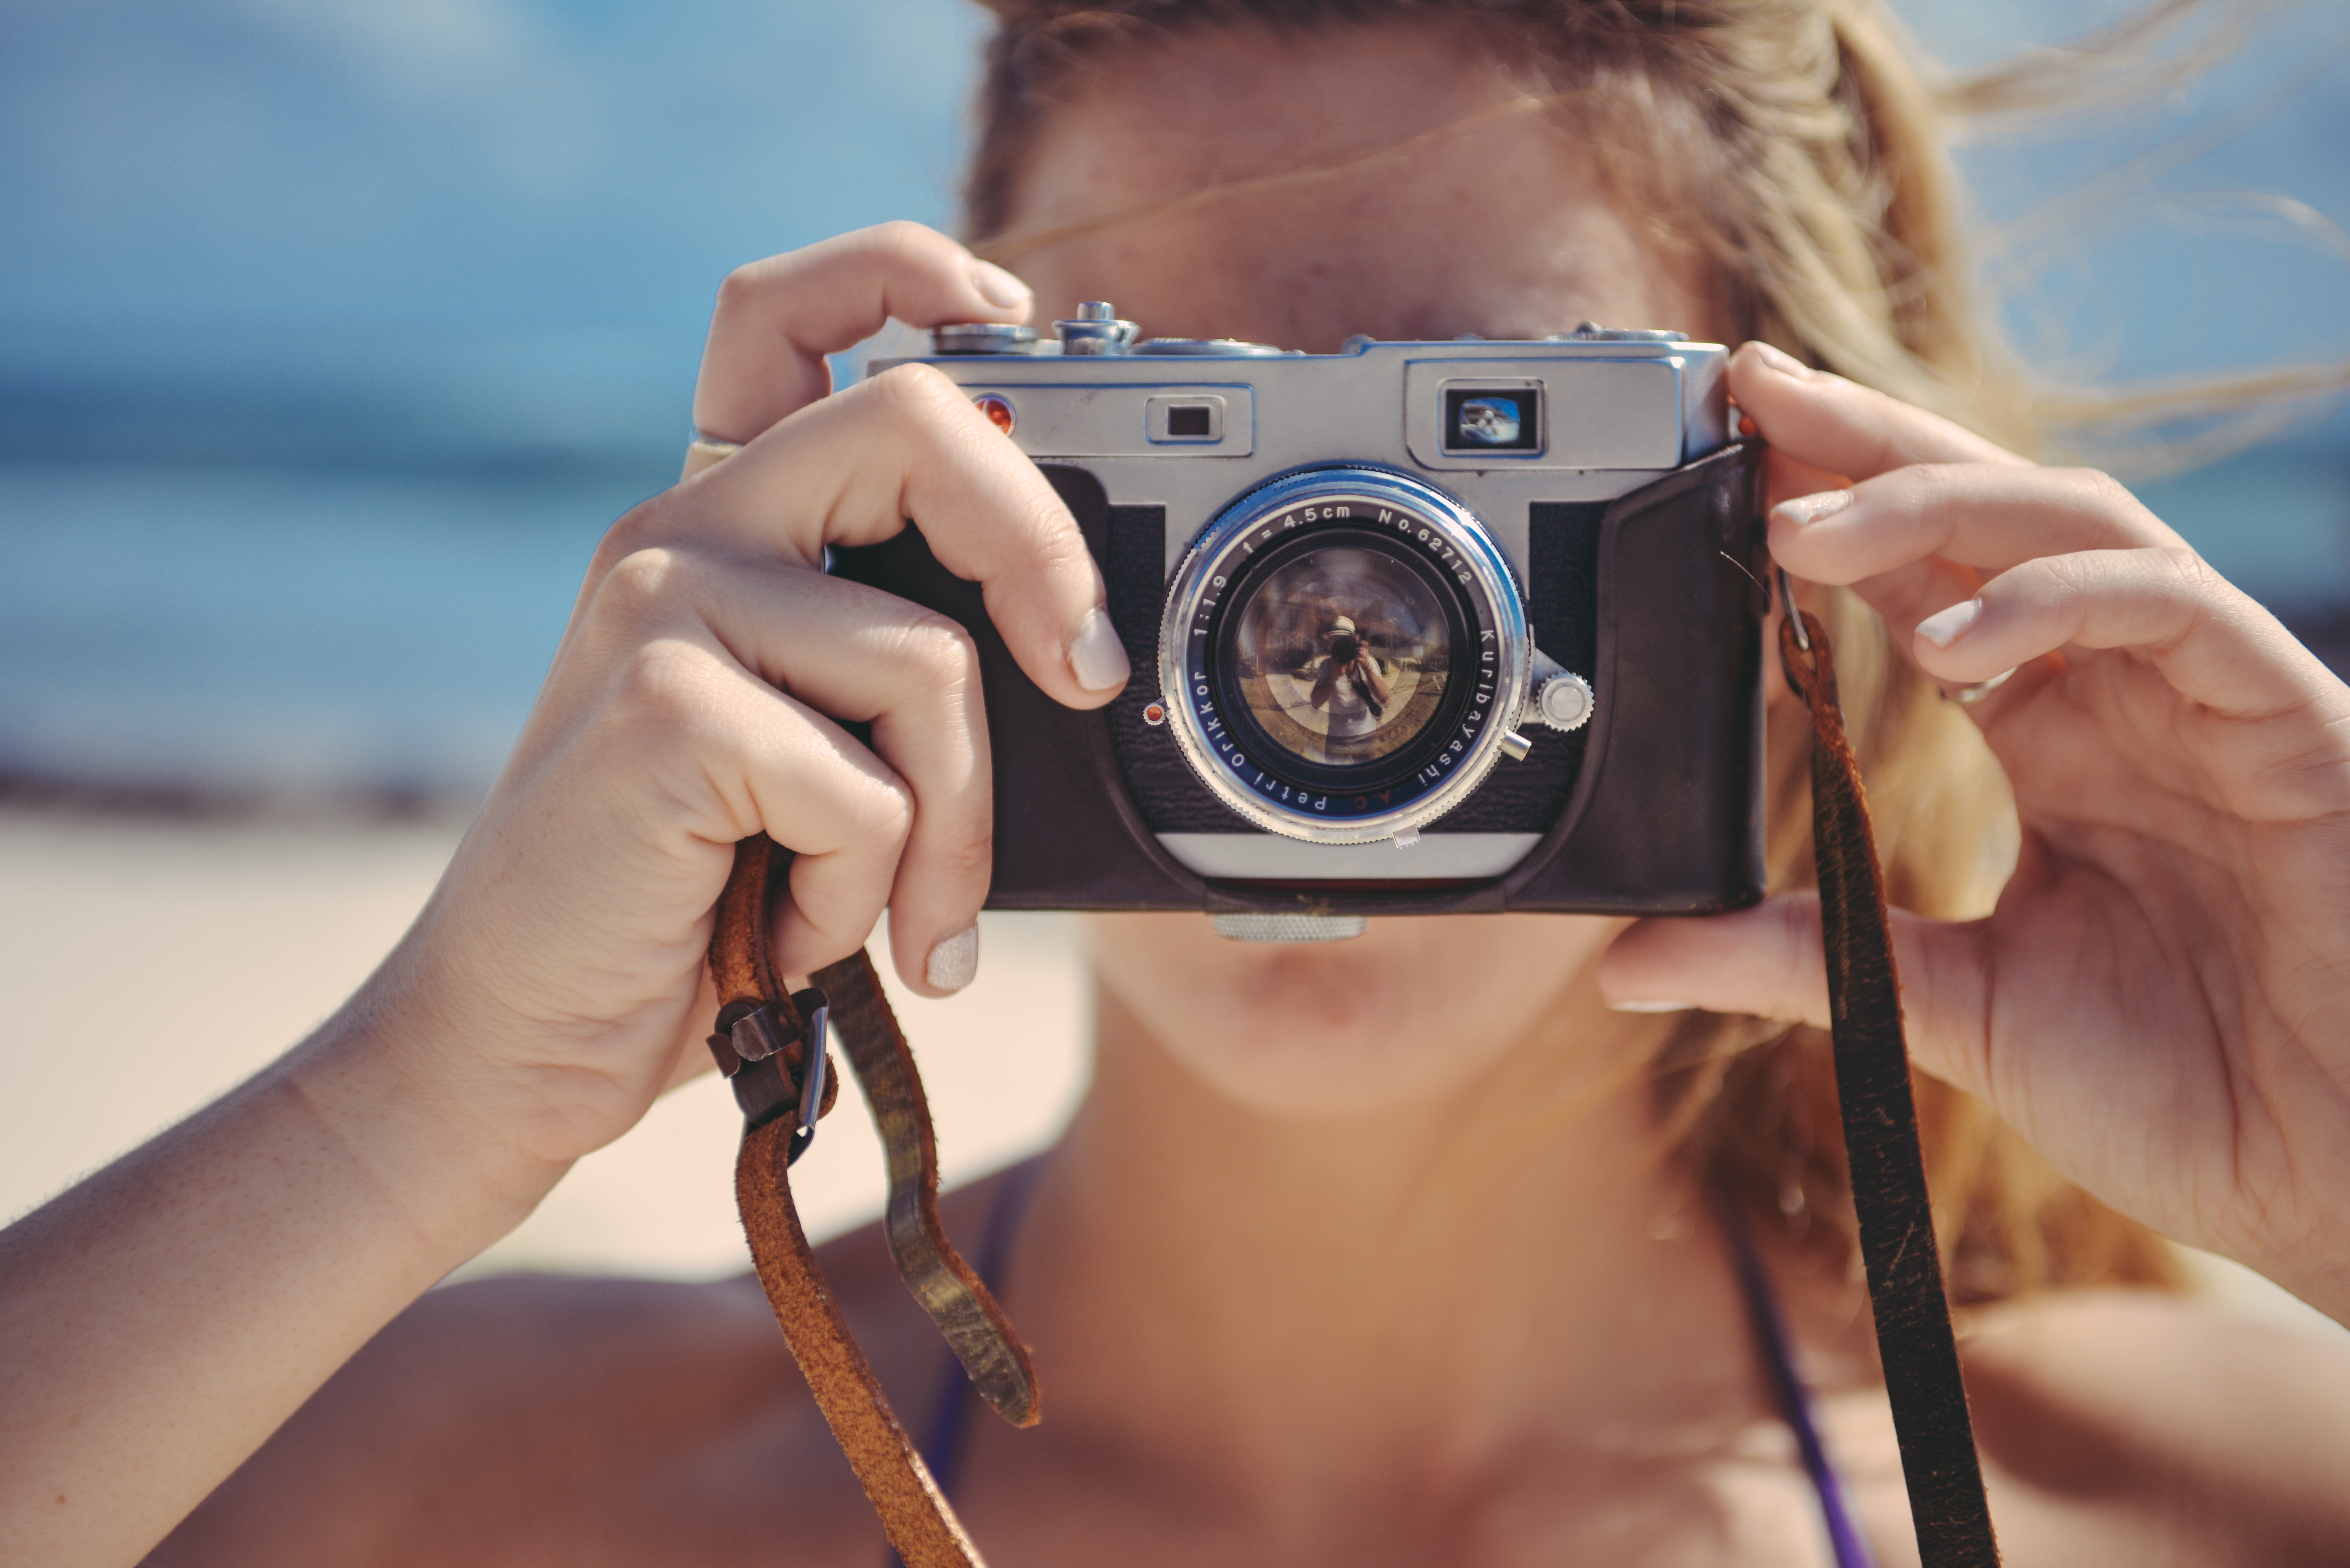
hand, beach, person, girl, woman, camera, photography, photographer, vacation, holiday, blue, taking photo, close up, human body, digital camera, sunglasses, eye, glasses, photograph, beauty, image, organ, emotion, hobby, single lens reflex camera, cameras optics, vision care